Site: brandenburg
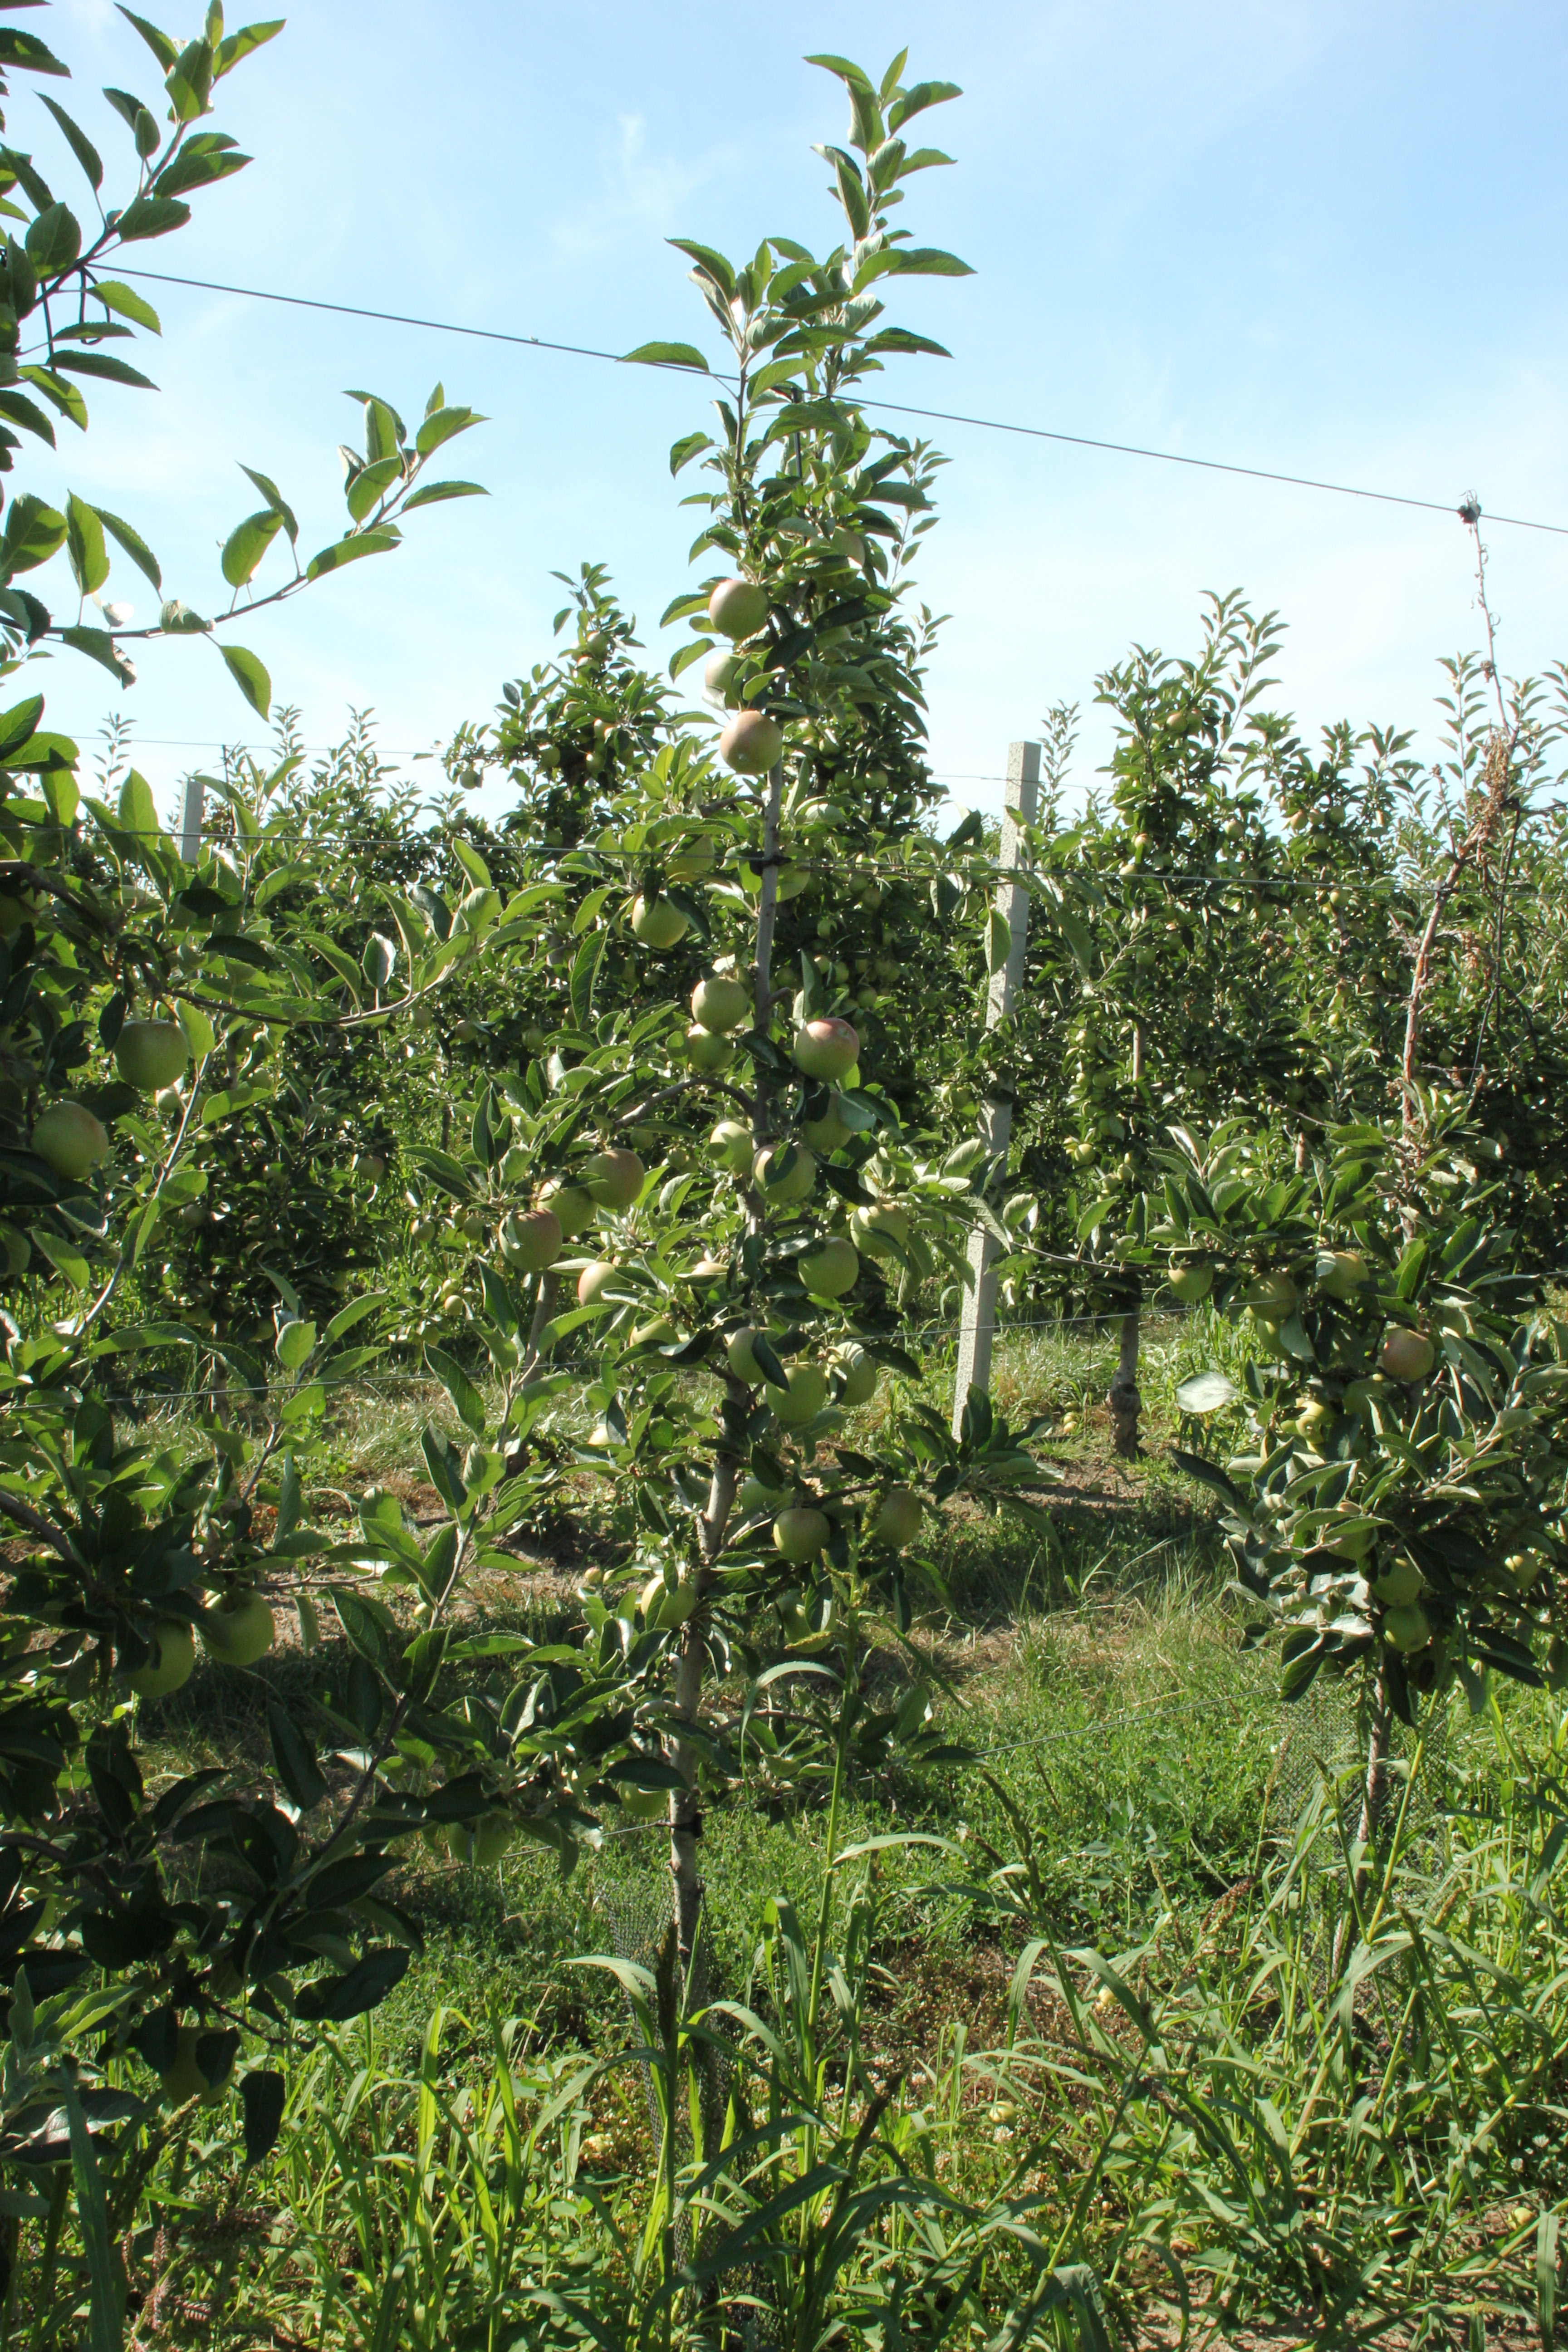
Growth stage (BBCH 77): Development of fruit